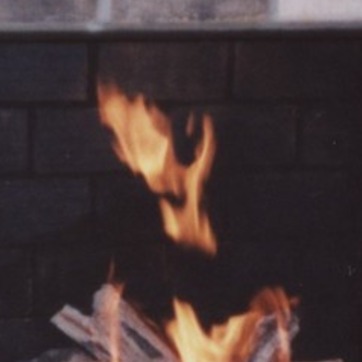
Material: other